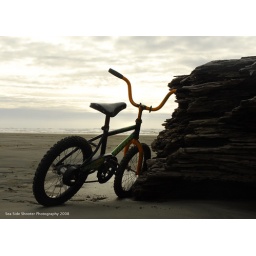
An abandoned bike sits up against what must of been a very large tree - before it became driftwood.